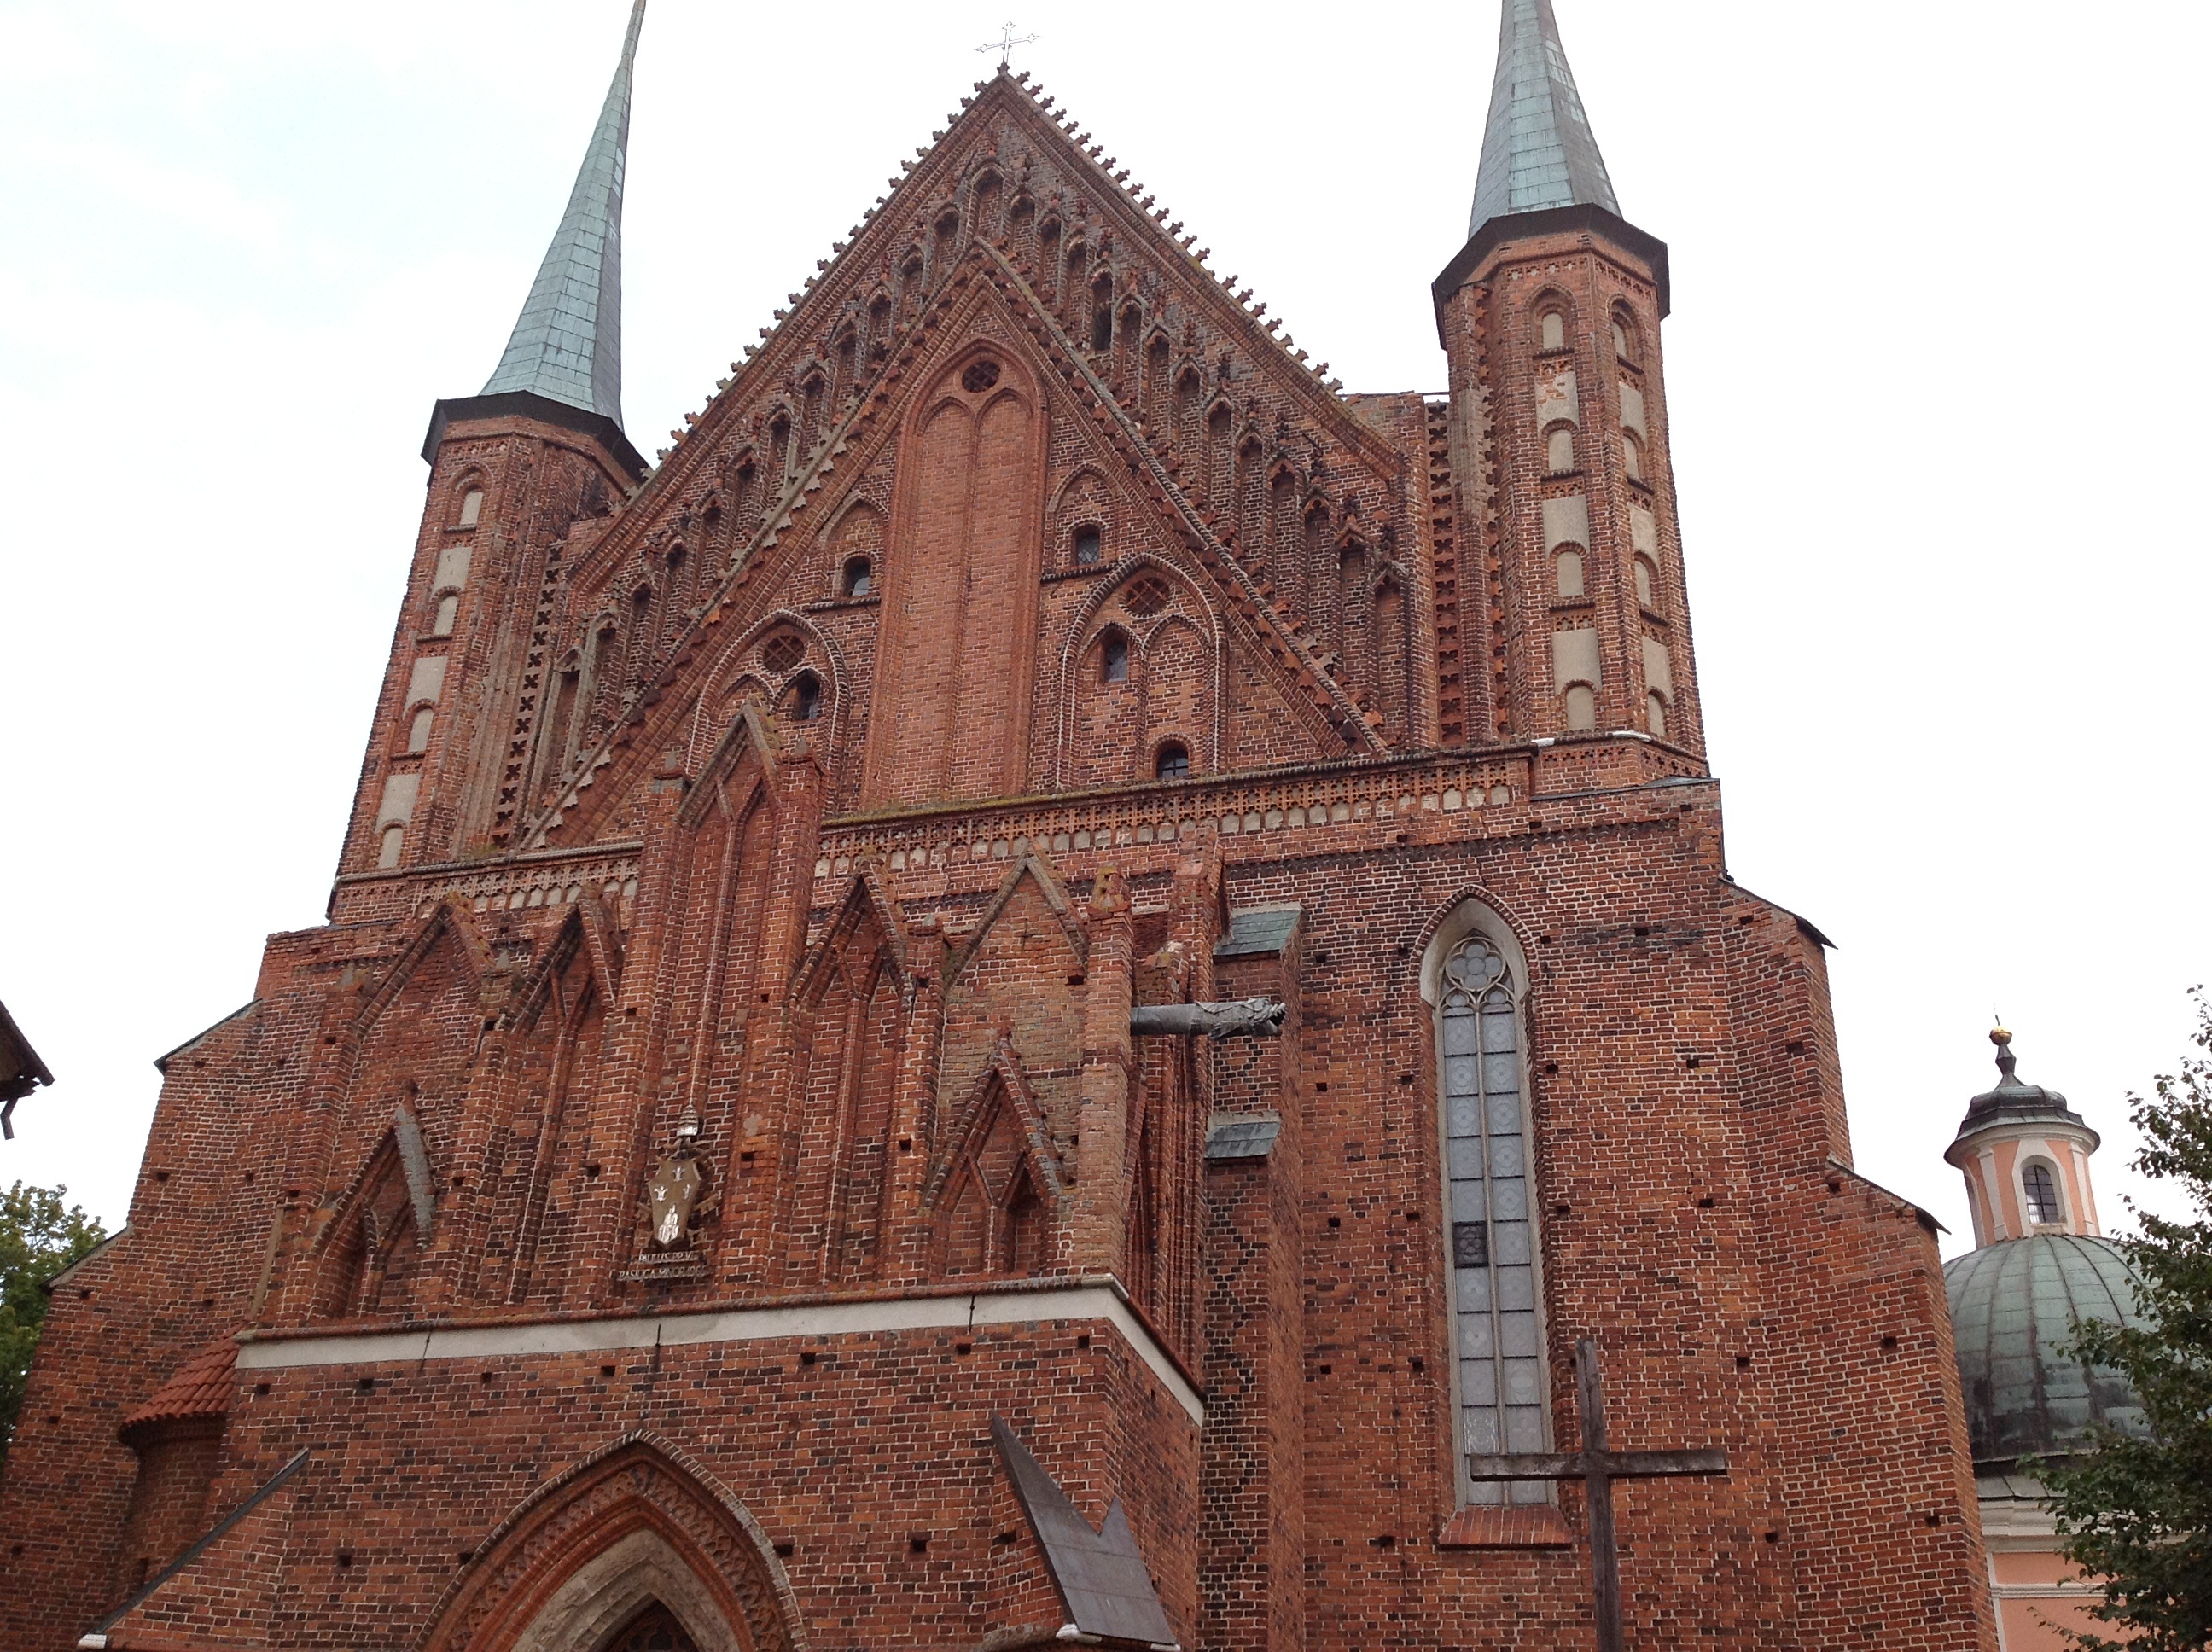
building, old, travel, europe, tower, castle, landmark, facade, church, cathedral, chapel, tourism, place of worship, bell tower, medieval architecture, medieval, spire, steeple, monastery, poland, historical, polish, knights, gothic architecture, historic site, byzantine architecture